List of international goals scored by Denis Law

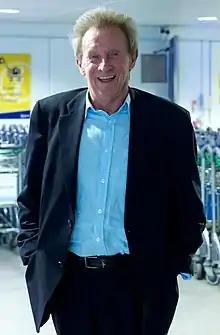
Denis Law, pictured in 2011

Denis Law was a Scottish footballer, who represented the Scotland national football team from 1958 to 1974. During that time he scored 30 international goals in 55 appearances. This made him the all-time top goalscorer for Scotland, a status he has held since scoring his 25th goal in 1966. The record was previously held by Hughie Gallacher, who scored 24 goals in 20 matches between 1924 and 1935. Law's record was equalled by Kenny Dalglish in 1984, and the two have been co-holders of the record ever since.